Ozzie's Girls

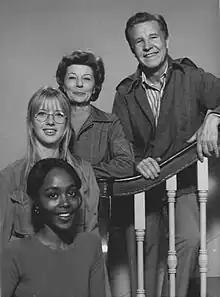
The cast of "Ozzie's Girls", 1972

Ozzie's Girls is an American sitcom starring Ozzie and Harriet Nelson that was broadcast in first-run syndication from September 1973 to September 1974. It served as a continuation and revival of "The Adventures of Ozzie and Harriet", which aired on radio and television from 1944 to 1966. The pilot episode, written by Ozzie Nelson and directed by David Nelson, aired as a "special presentation" on NBC on September 10, 1972. After NBC passed on the series, it was sold into first-run syndication where it aired as a weekly series during the 1973–74 season.